The Chiltern Hundreds (play)

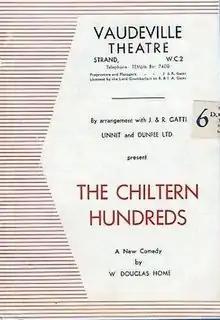
Programme for original production

The Chiltern Hundreds is a 1947 English-language stage comedy by William Douglas-Home, which ran for 651 performances at London's Vaudeville Theatre. It was adapted as a film in 1949, under the same title. Revivals of the play have included a 1999 production, also at the Vaudeville, starring Edward Fox.